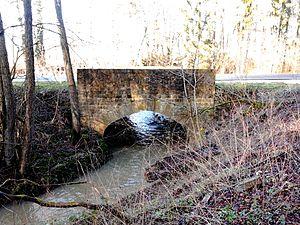
Pont sûr la rivière Kielbaach à Mamer, Luxembourg. La route est le CR102.